Charles Leonard Hartwell

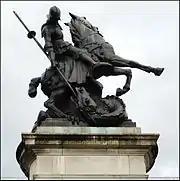
Newcastle version of St George and the Dragon

Charles Leonard Hartwell (1 August 1873 – 12 January 1951) was an English sculptor in bronze and marble.